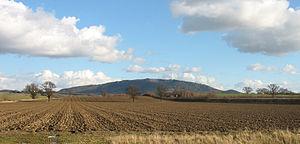
Shropshire /ˈʃɹɒpʃə/ est un comté anglais des West Midlands, région d’Angleterre. Il portait le nom anglo-normand de comté de Salopesberie d'où l’abréviation de Salop.
The Wrekin est une colline de l'Ouest de l'Angleterre. Située dans le comté du Shropshire, dans les Shropshire Hills, elle s'élève à 407 mètres d'altitude et constitue un point de repère notable dans la région.